Jøtul

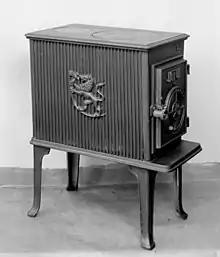
Jøtul F 602 woodstove, designed in the late 1930s by the architects Blakstad and Munthe-Kaas and decorated by sculptor Ørnulf Bast

Jøtul AS is a Norwegian limited company that manufactures cast iron stoves and fireplaces. The head office is situated in Fredrikstad. Jøtul AS is also the parent company in the Jøtul Group, with subsidiaries in the United States, United Kingdom, Denmark, France, Italy, Spain and Poland.